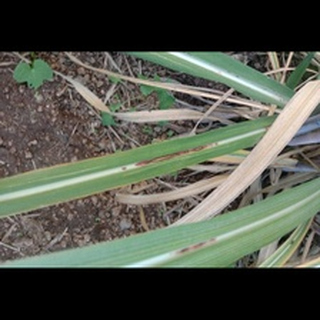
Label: sugarcane_red_rot